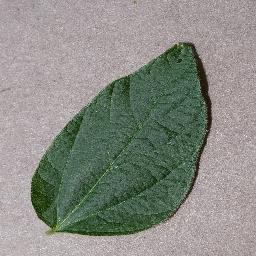
Label: Soybean___healthy